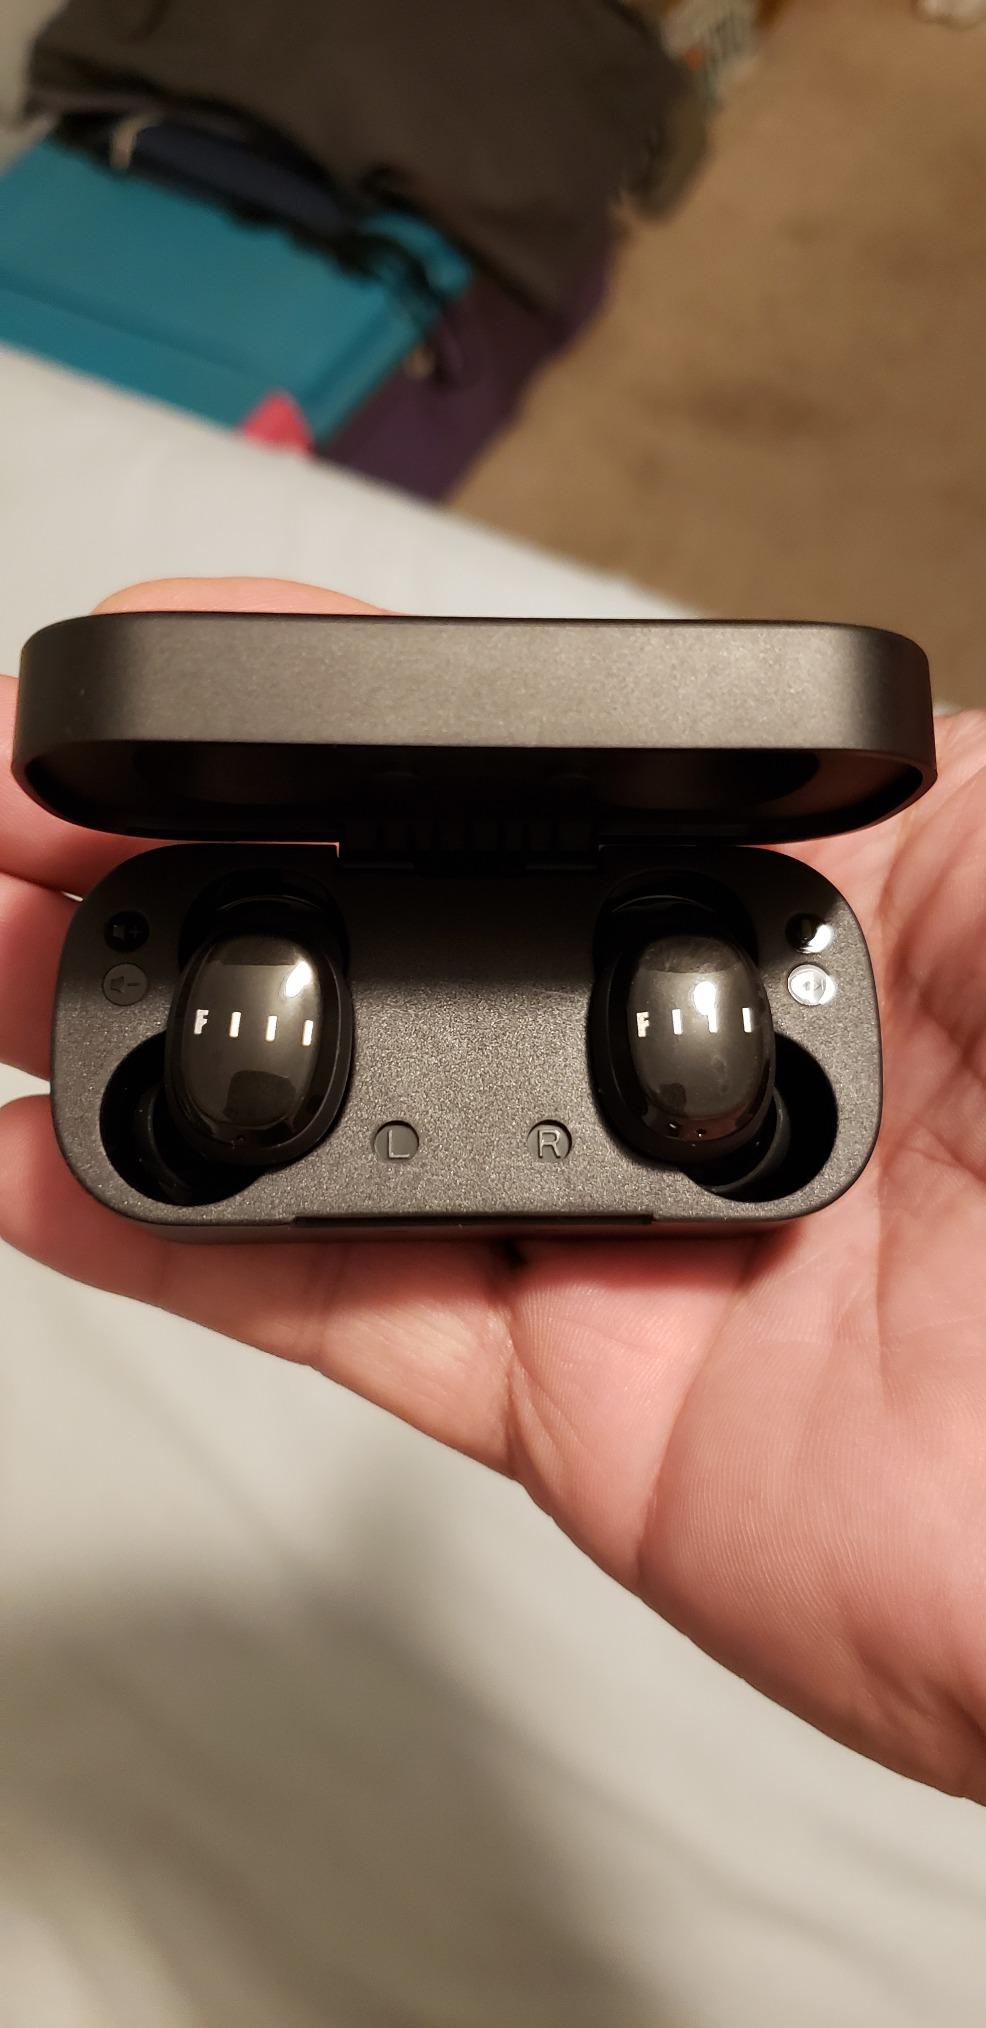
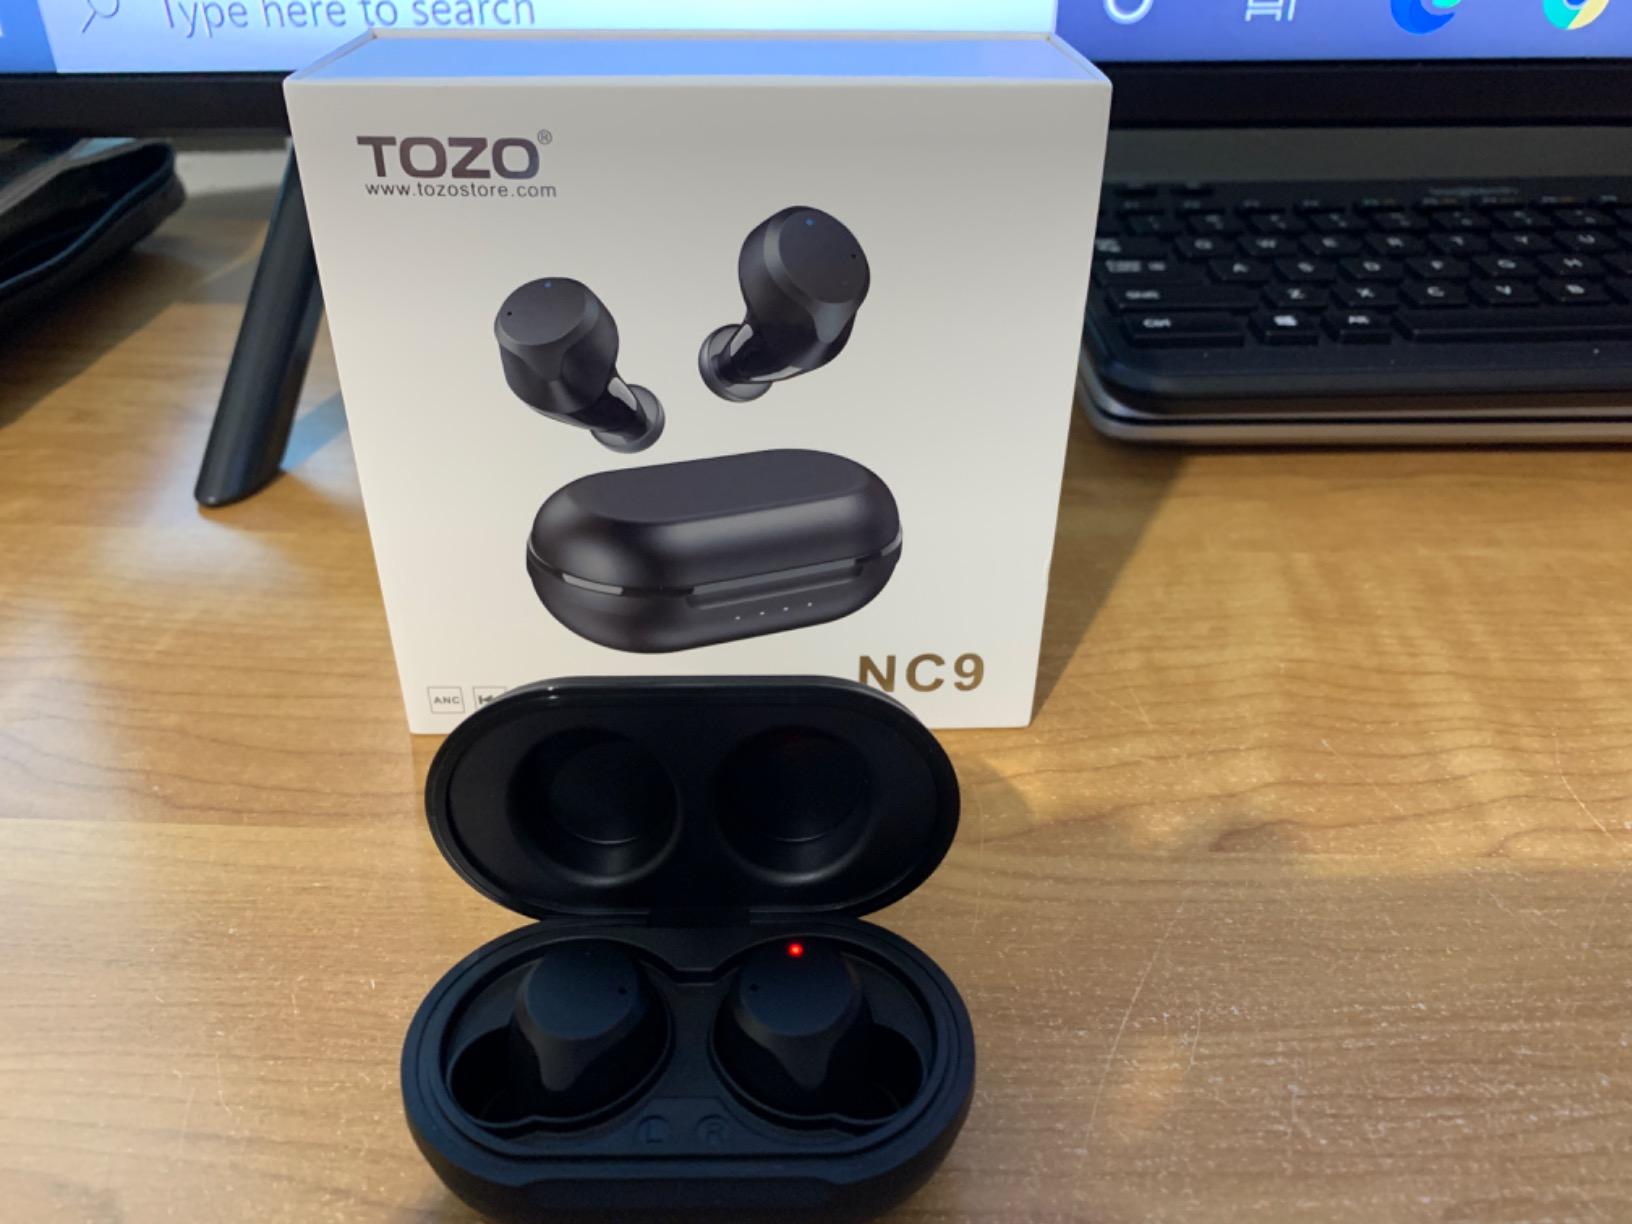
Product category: earbuds
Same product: no